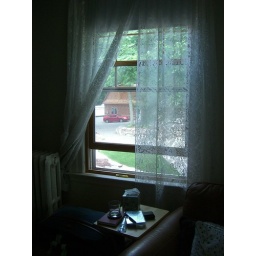
the view of our rental car from our room at liz's house in gales ferry.